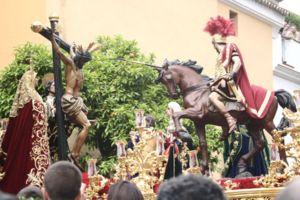
La Semaine sainte de Séville, en Andalousie est la célébration religieuse la plus importante de la ville, et l'une des plus célèbres d'Espagne. Tout comme la Feria de Abril qu'elle précède de quelques semaines, elle rythme le calendrier annuel de la ville, qui vit durant une semaine au rythme des processions.